Sailing

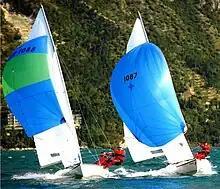
Spinnakers are adapted for sailing off the wind.

In their most developed version, square sails are controlled by two each of: sheets, braces, clewlines, and reef tackles, plus four buntlines, each of which may be controlled by a crew member as the sail is adjusted. Towards the end of the Age of Sail, steam-powered machinery reduced the number of crew required to trim sail.